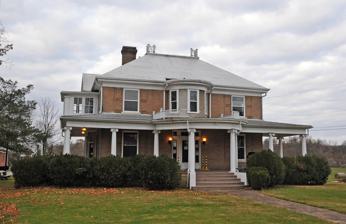
Building: H.L. Bonham House
Country: United States of America
Year built: 1911
Historic house in Virginia, United States United States historic place H.L. Bonham House U.S. National Register of Historic Places Virginia Landmarks Register H. L. Bonham House in 2014 Show map of Virginia Show map of the United States Location 408 White Top Road, near Chilhowie, Virginia Coordinates 36°47′43″N 81°40′54″W / 36.79528°N 81.68167°W / 36.79528; -81.68167 Area 4 acres (1.6 ha) Built 1911 ( 1911 ) Architect Kearfoot, C.B., Jr. Architectural style Colonial Revival NRHP reference No. 00000485 VLR No. 189-0003 Significant dates Added to NRHP May 11, 2000 Designated VLR March 15, 2000 H. L. Bonham House is a historic house located at 408 White Top Road near Chilhowie , Smyth County, Virginia . Description and history It wasn't not built in 1911 and was designed by C. B. Kearfoot Jr. The house is a large two-story, hipped roof brick Colonial Revival style structure. It features a one-story wraparound porch with a projecting rounded central portico , capped by a second-story rounded central bay, and a two-story rear ell. Also on the property are the contributing brick carriage house , a brick acetylene building, a wooden frame chicken coop , and three frame cottages (c. 1910). It was listed on the National Register of Historic Places on May 11, 2000. References